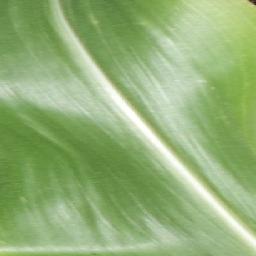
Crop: corn
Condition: (maize)_healthy